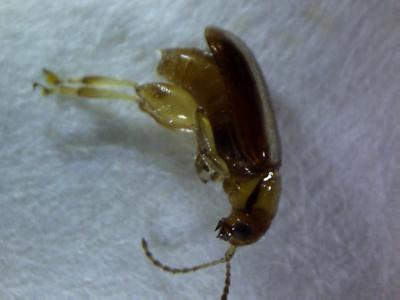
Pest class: striped_flea_beetle